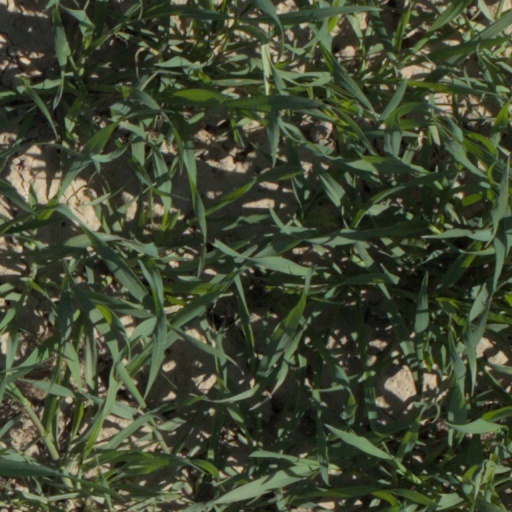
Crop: wheat